Ealing

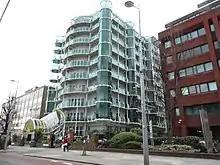
Cavalier House, development from the 2000s

In 1901, Ealing Urban District was incorporated as a municipal borough, Walpole Park was opened and the first electric trams ran along the Uxbridge Road. As part of its permit to operate, the electric tram company was required to incorporate the latest in modern street lighting into its overhead catenary supply, along the Ealing section of the Uxbridge Road. A municipally-built generating station near Clayponds Avenue supplied power to more street lighting that ran northward, up and along Mount Park Road and the surrounding streets.